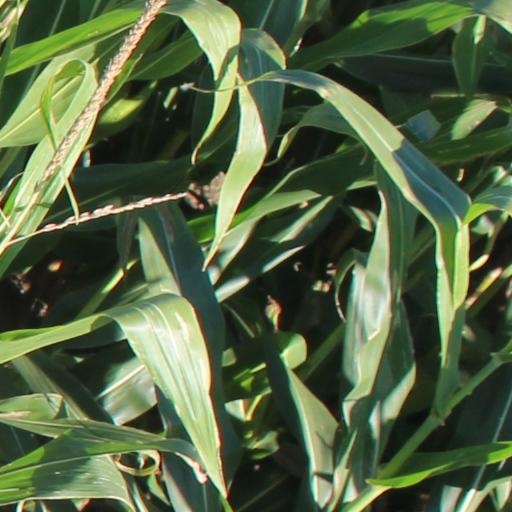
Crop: maize; corn